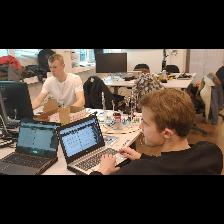
Label: Human